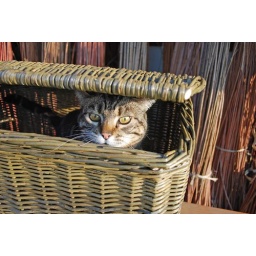
cat in a basket 2